Kawasaki KDX125

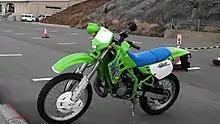
KDX125 A5

Kawasaki made the KDX125 starting in 1990 with model A1 and ending in 1999 with model B6, The KDX125 was a road going version of the KX125 and was known as the enduro version of the KMX125. With a dry weight of and power output of the KDX125's two-stroke engine managed a top speed of .. The full power model or derestricted version was capable of 80-85 mph and power increase from 12 - 24 bhp.This model was the 'B' version for anyone with a full bike licence. The 'A' model could be derestricted by cutting the washer from the downpipe or buying an after market down pipe. Unlike its sister bike the KMX the washer was hidden, no longer at the entry point, it's placed in the exhaust, around 35 cm back from the entry, restricting gas outflow... The kmx was more comfortable.. as quick ..cheaper, easier to derestrict, and more common ...with its slightly lighter 99 kg dry weight ..